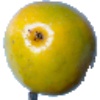
Label: maracuja